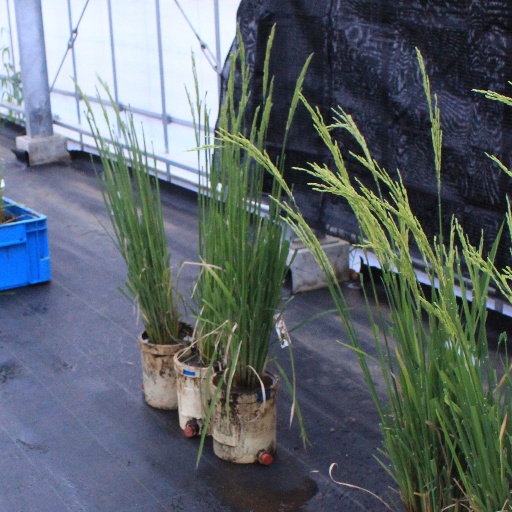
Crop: rice